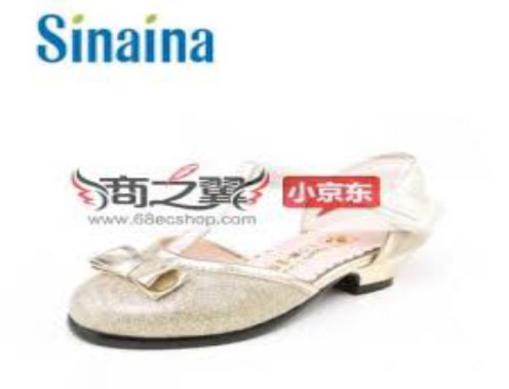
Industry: Clothes